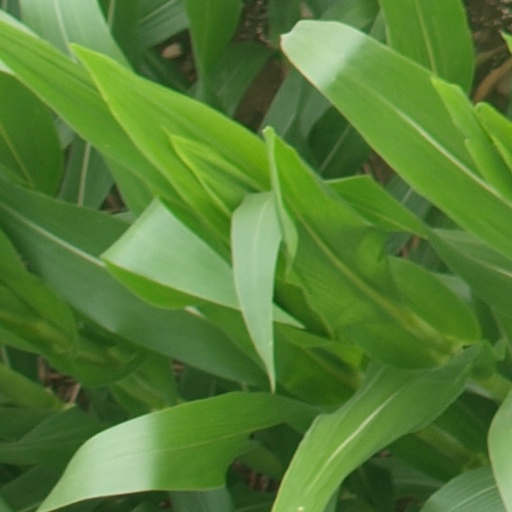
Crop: maize; corn